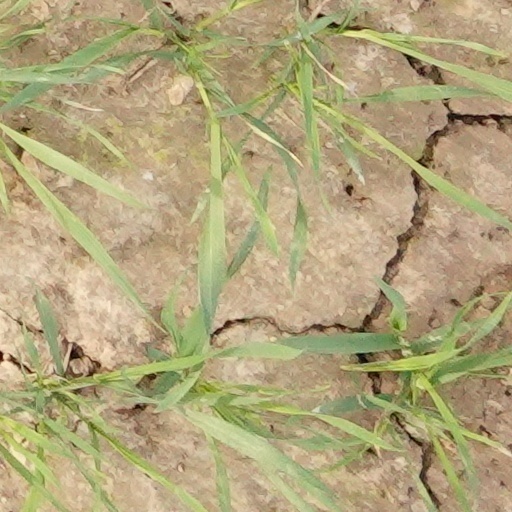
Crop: wheat